Bowling ball

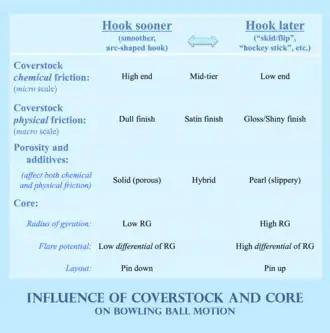
Bowling ball motion is affected by ball design, as discussed by, for example, Freeman & Hatfield (2018). See also the USBC ball motion study by Stremmel, Ridenour & Stervenz (published "circa" 2008).

Various characteristics of ball core structure and coverstock composition affect a ball's motion throughout its skid, hook and roll phases. Such motion is largely (about 75%) governed by the lane's frictional interaction with the ball, which exhibits both "chemical" friction characteristics and "physical" friction characteristics. Also, the ball's internal structure—especially the density, shape (symmetric vs. asymmetric), and orientation of its core (also called "weight block") relative to the ball's axis of rotation—substantially affect ball motion.